Camelback locomotive

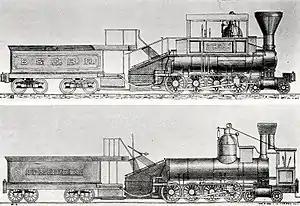
A 4-8-0 camel, (probably the very first 4-8-0) "Centipede" as built in 1855 (below), and as modified for the B&O Railroad in 1864 (above). Note the sloping firebox.

The Baltimore and Ohio Railroad began to look into developing high-powered steam locomotives in the early 1840s, and in 1844–1847 built a series of locomotives nicknamed "muddiggers". As with many early B&O locomotives, a spur gear drive was used to connect the main shaft to the driving wheels. The long 0-8-0 wheelbase pushed this connection to the back of the locomotive and caused the floor of the cab to be lifted up above the whole assembly.